Leah Patterson-Baker

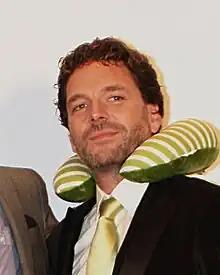
In 2011, Leah dates Miles Copeland, played by Josh Quong Tart ("pictured").

In January 2011, Josh Quong Tart revealed his character, Miles Copeland, was set to have a new love interest with someone who may live in Summer Bay. Quong Tart said Miles is "more surprised than anyone that it happens." While Nicodemou revealed that Leah would fall in love with someone new, rather than Elijah again. Nicodemou explained that Leah and Miles have tried to get together in the past, but the timing has never been right for them. However, Miles has always been there for Leah and is regarded as a father figure to VJ. The actress later told RTÉ TEN that she thinks Miles and Leah are well suited and hoped they find happiness with each other. She explained "They have been great friends for a long time and I think it's a great start to a relationship." Miles and Leah discuss their situation and Leah decides to take the first step and kisses Miles to see if they have any chemistry. Nicodemou said Leah is worried about the decision for them to take their relationship further, but she realises that she and Miles do have chemistry and they begin dating.